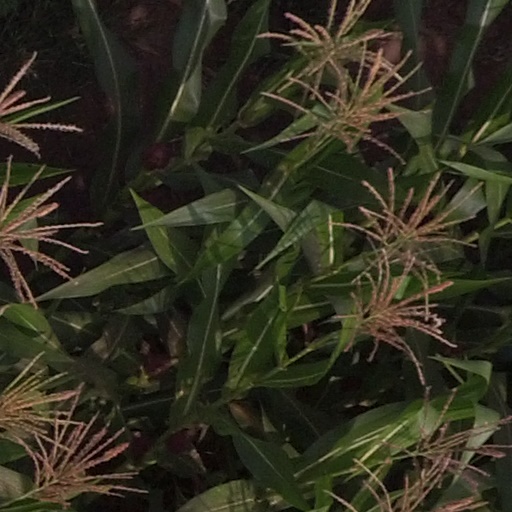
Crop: maize; corn